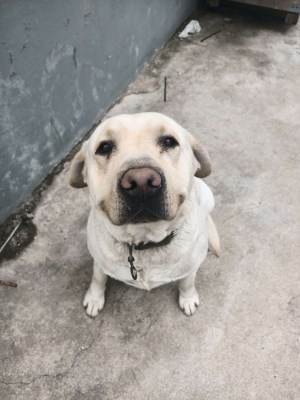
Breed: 3580-n000122-Labrador_retriever